Trinidad and Tobago

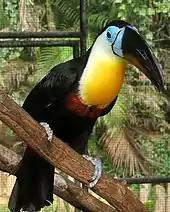
Channel-billed toucan, Trinidad

Trinidad and Tobago has a maritime tropical climate. There are two seasons annually: the dry season for the first five months of the year, and the rainy season in the remaining seven of the year. Winds are predominantly from the northeast and are dominated by the northeast trade winds. Unlike many Caribbean islands Trinidad and Tobago lies outside the main hurricane alleys; nevertheless, the island of Tobago was struck by Hurricane Flora on 30 September 1963. In the Northern Range of Trinidad, the climate is often cooler than that of the sweltering heat of the plains below, due to constant cloud and mist cover, and heavy rains in the mountains.